Nakagawa Station (Kanagawa)

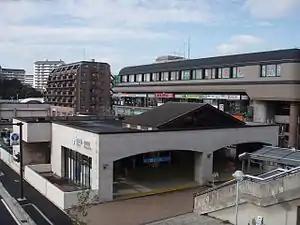
Nakagawa Station in February 2007

is an underground metro station located in Tsuzuki-ku, Yokohama, Kanagawa Prefecture, Japan, operated by the Yokohama Municipal Subway's Blue Line (Line 3). The station has the sub-name "Tokyo Metropolitan University Yokohama Campus".